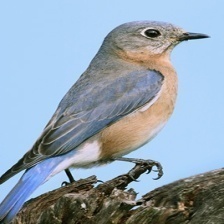
Species: EASTERN BLUEBIRD
Scientific name: SIALIA SIALIS